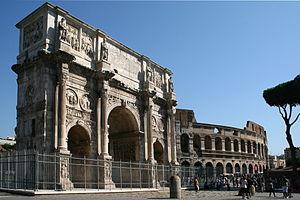
Arc de Constantin et le Colisée - Rome, Italie.